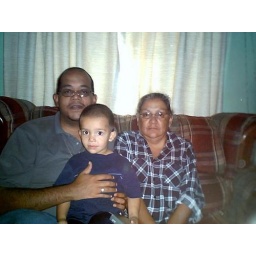
Me my mom my son, this pic is awesome in black and white